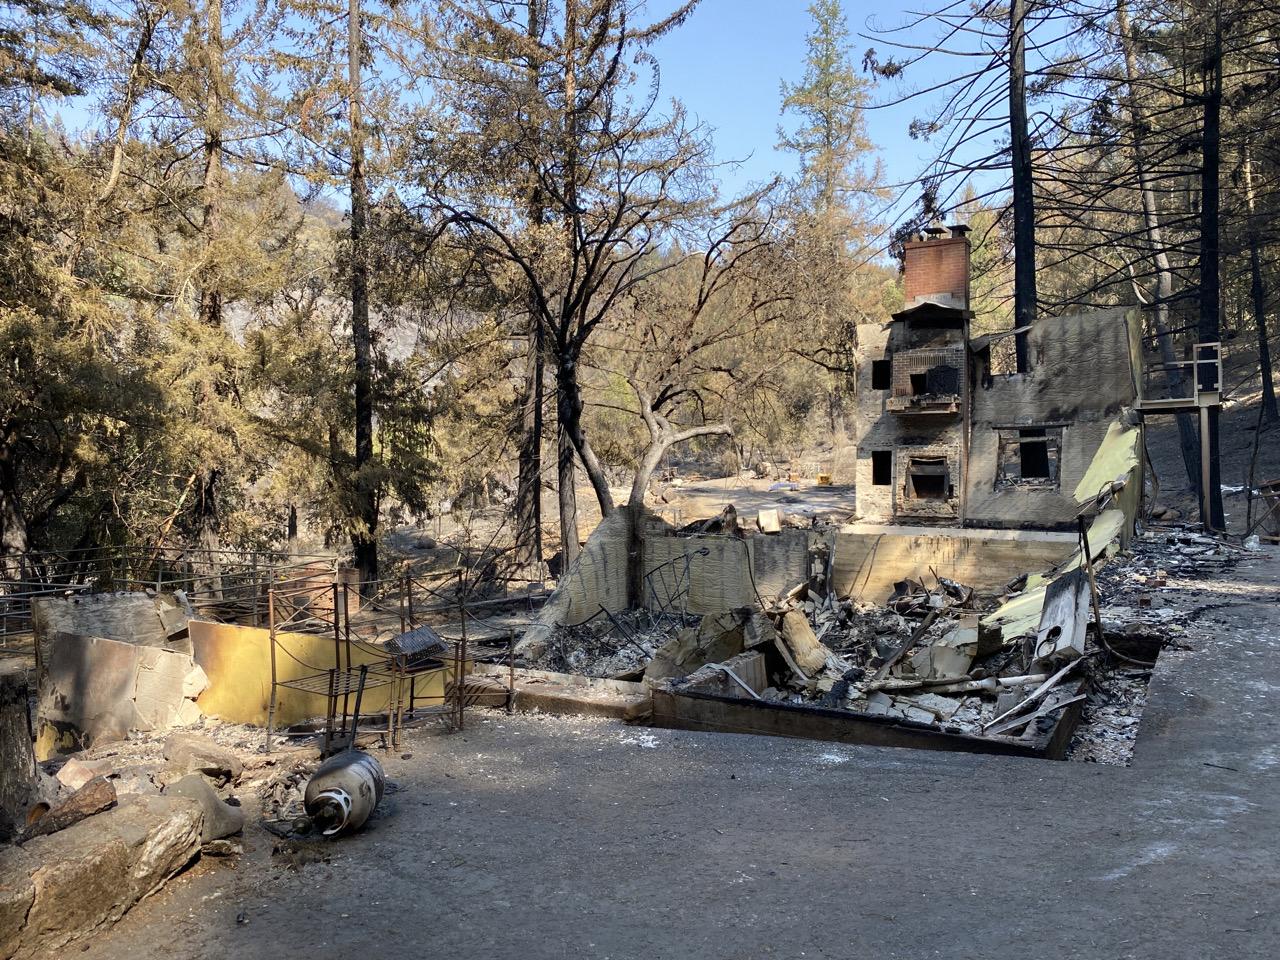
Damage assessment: destroyed